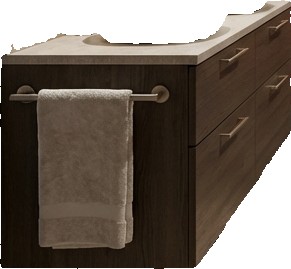
Surface category: worktop